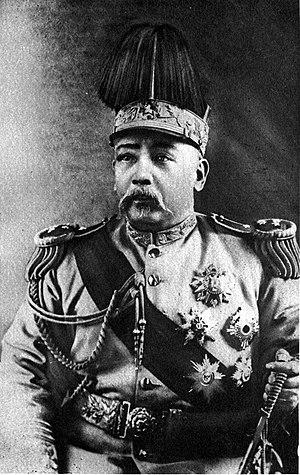
La Nouvelle Armée est une armée chinoise modernisée, créée à la fin de la dynastie des Qing, équipée et entraînée à l'occidentale. La première Nouvelle Armée a été créée en 1895 et équipée d'armes allemandes.
La Restauration impériale chinoise de 1915-1916 correspond à la tentative de Yuan Shikai, président de la République de Chine, de rétablir l'Empire de Chine à son profit. La restauration tourne court, et son échec a pour conséquence de priver la Chine d'un gouvernement central fort.